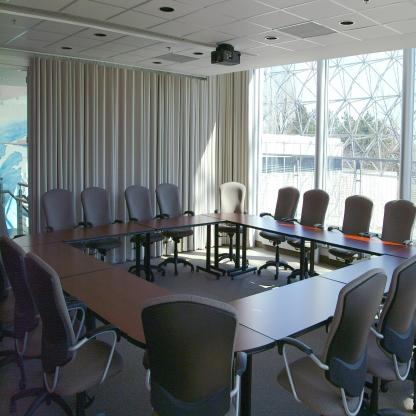
Scene: Indoor